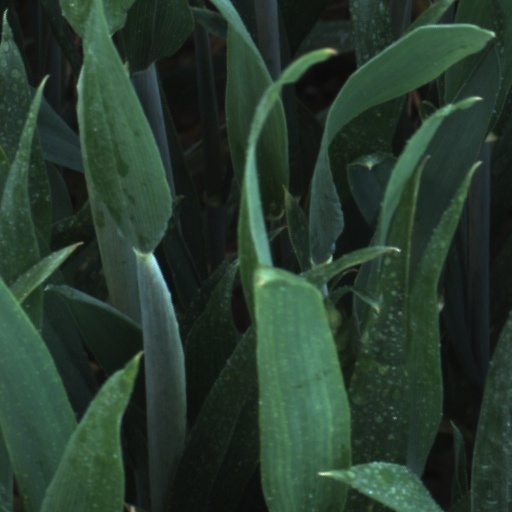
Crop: wheat